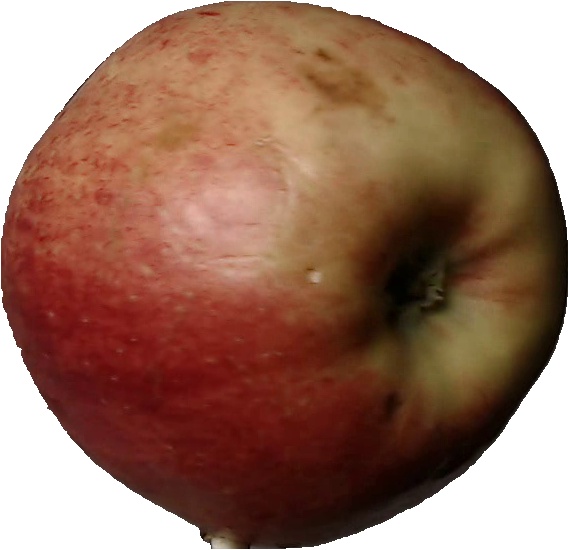
Label: apple_red_3